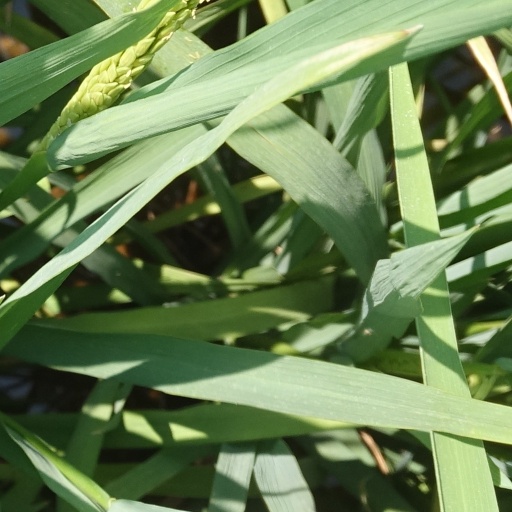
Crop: rice